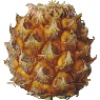
Label: Pineapple Mini 1